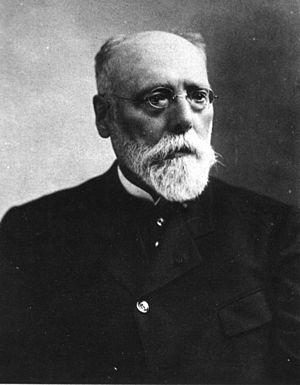
Charles Jacques Bouchard, né à Montier-en-Der le 6 septembre 1837 et mort à Sainte-Foy-lès-Lyon le 28 octobre 1915, est un médecin français, anatomo-pathologiste, biologiste prolifique et clinicien de grande renommée.